Vanir

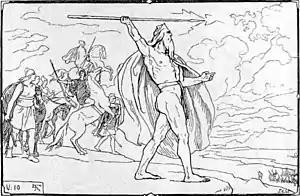
Odin throws his spear at the Vanir host, illustration (1895) by Lorenz Frølich.

The "Heimskringla" book "Ynglinga saga" (chapter 4) provides an euhemerized account of the Æsir–Vanir War. As a peace agreement, the two sides agreed to trade hostages. The Vanir sent Njörðr and Freyr to the Æsir, and in turn the Æsir sent Hœnir and Mímir to the Vanir.